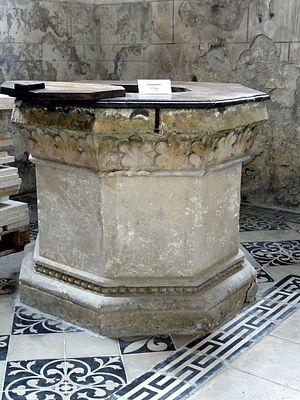
Fonts baptismaux.
L'église Saint-Martin est une église catholique paroissiale située à Béthisy-Saint-Martin, en France. Son origine est ancienne, et sa première mention remonte au début du IXᵉ siècle, mais rien de la première église ne subsiste. Elle a été remplacée au second quart du XIIᵉ siècle par un édifice de style roman, dont restent l'élégant clocher à la flèche en pierre, la nef très simple, et le portail occidental en arc brisé. La base du clocher possède l'une des premières voûtes d'ogives de la région. Une seconde voûte d'ogives est construite vers 1150 au-dessus de la première travée du chœur, alors que le voûtement du bas-côté sud est resté inachevé. À la fin du XIIIᵉ siècle, le chœur est agrandie, en substituant l'abside romane par une travée gothique au chevet plat, dédoublée par une chapelle latérale au sud. Quelque temps après, déjà au XIVᵉ siècle, le bas-côté nord est reconstruit, mais la guerre de Cent Ans entraîne une interruption du chantier, de sorte que le voûtement n'est entrepris qu'au dernier tiers du XVᵉ siècle, dans le style gothique flamboyant. Puis une chapelle latérale nord du chœur est bâtie dans le prolongement du bas-côté.